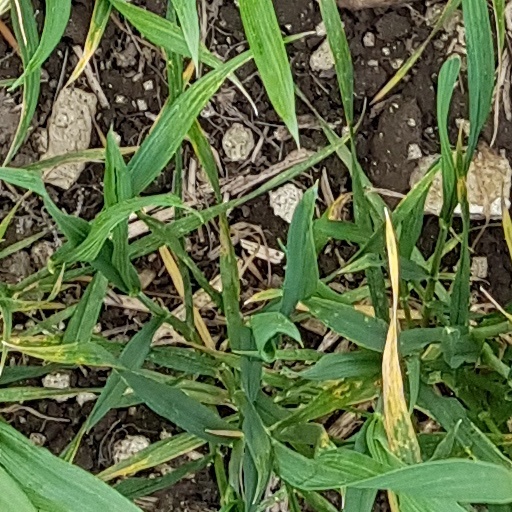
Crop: wheat